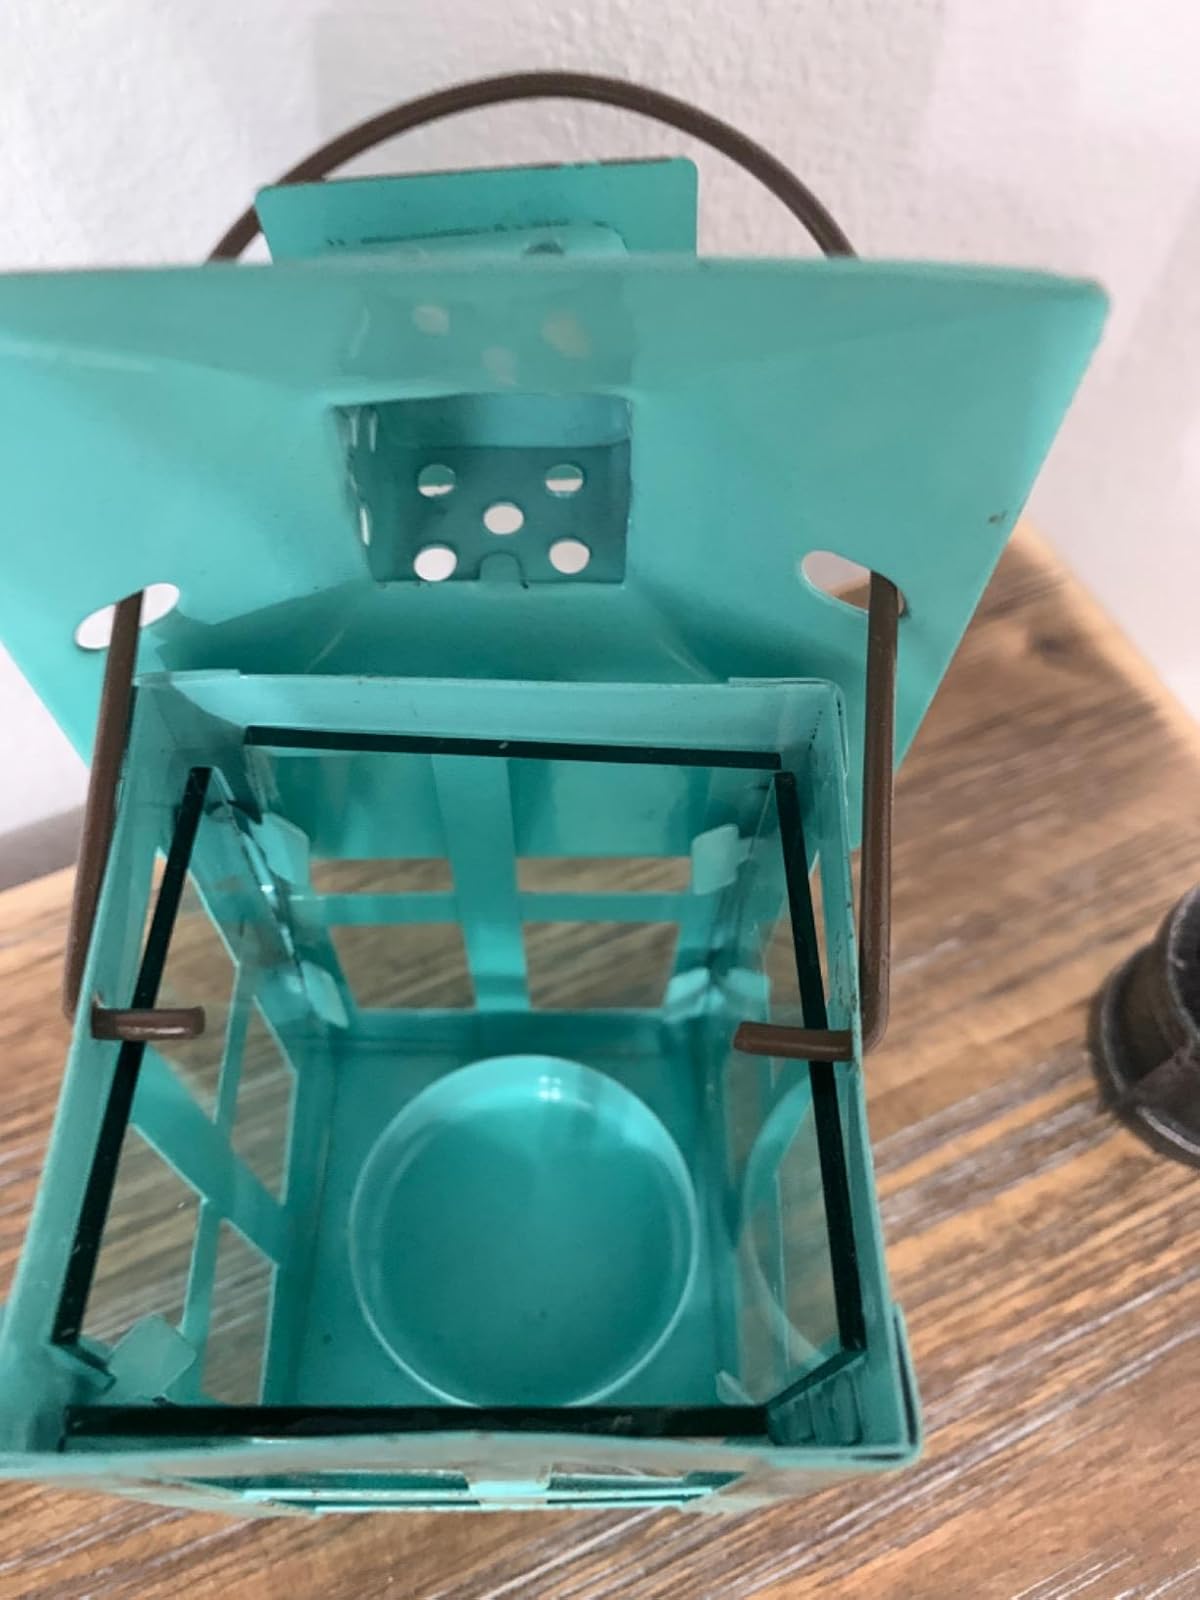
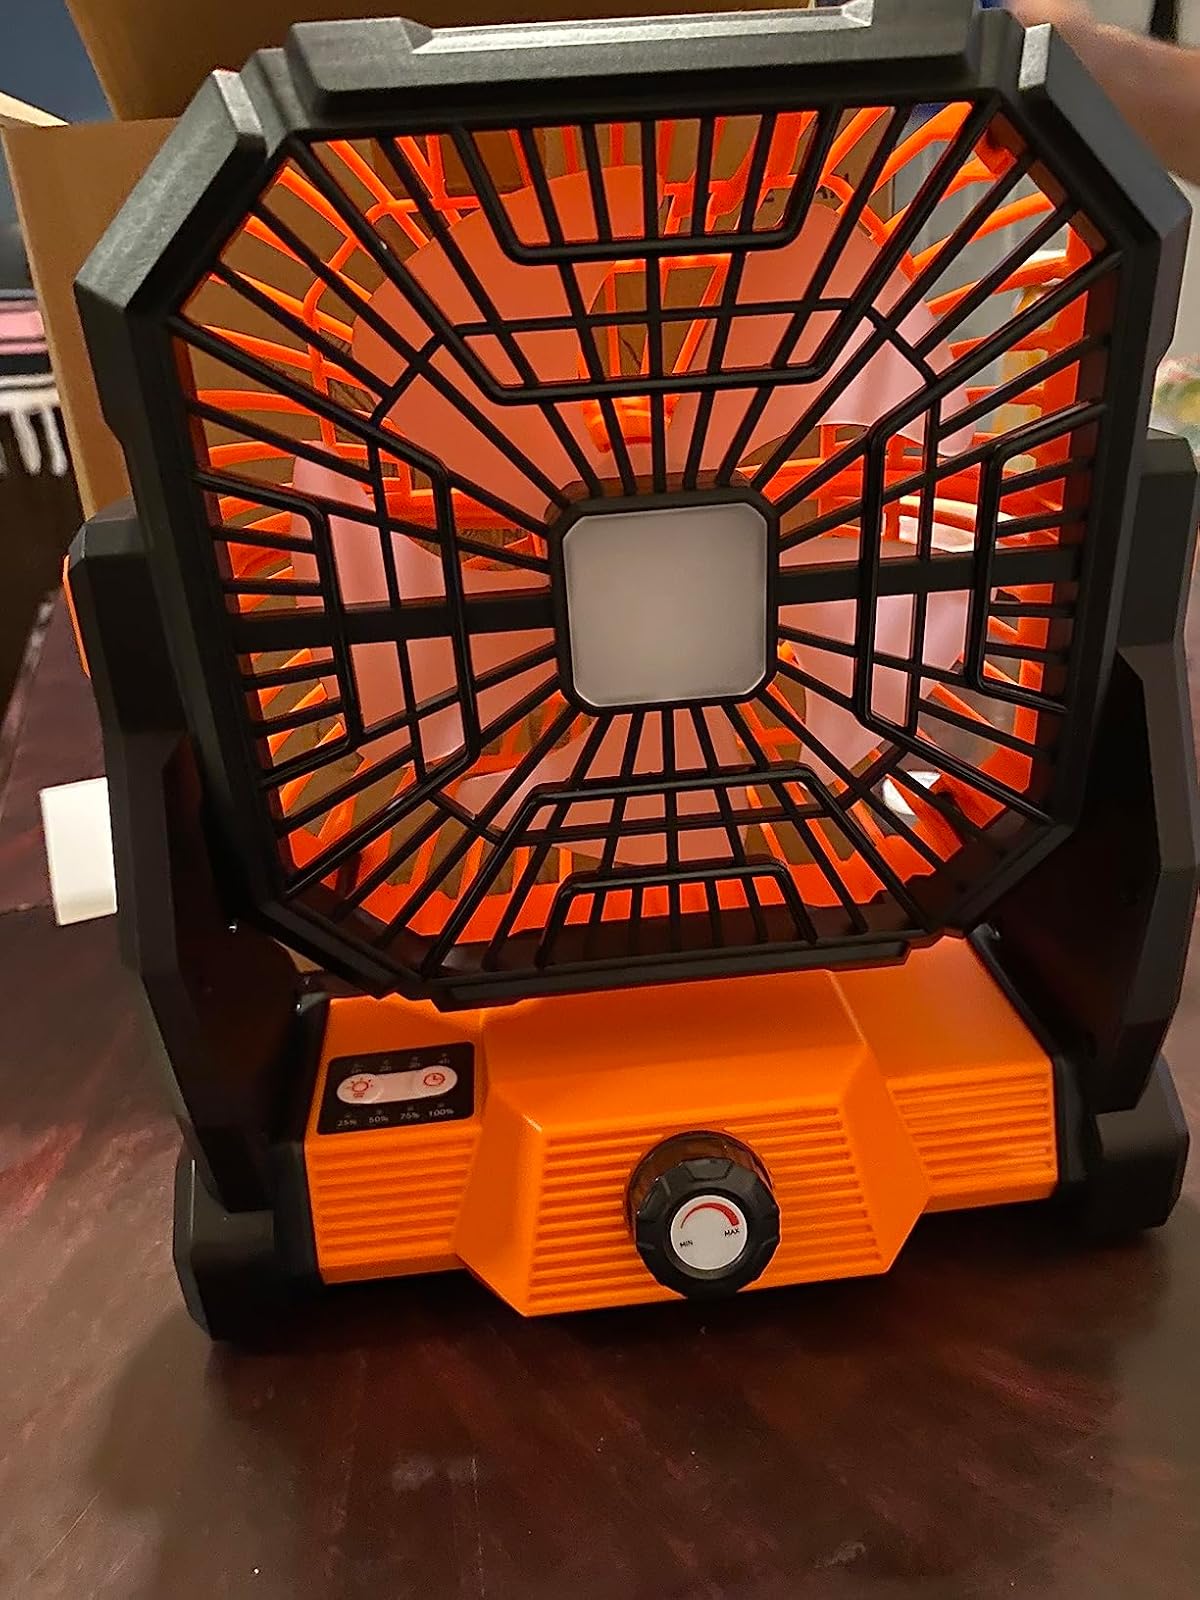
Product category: lantern
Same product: no